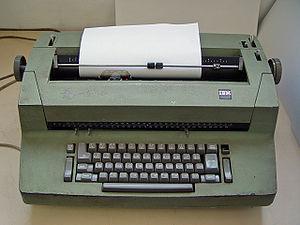
Les machines à écrire IBM Selectric, dites « machines à boule », sont une ligne de produit commercialisée par IBM en 1961 ayant rencontré un grand succès auprès du public.
Une machine à écrire est une machine mécanographique permettant d'écrire des documents avec des caractères imprimés. Elle se présente sous la forme d'un clavier comportant une cinquantaine de touches représentant les caractères qui seront imprimés sur le papier.